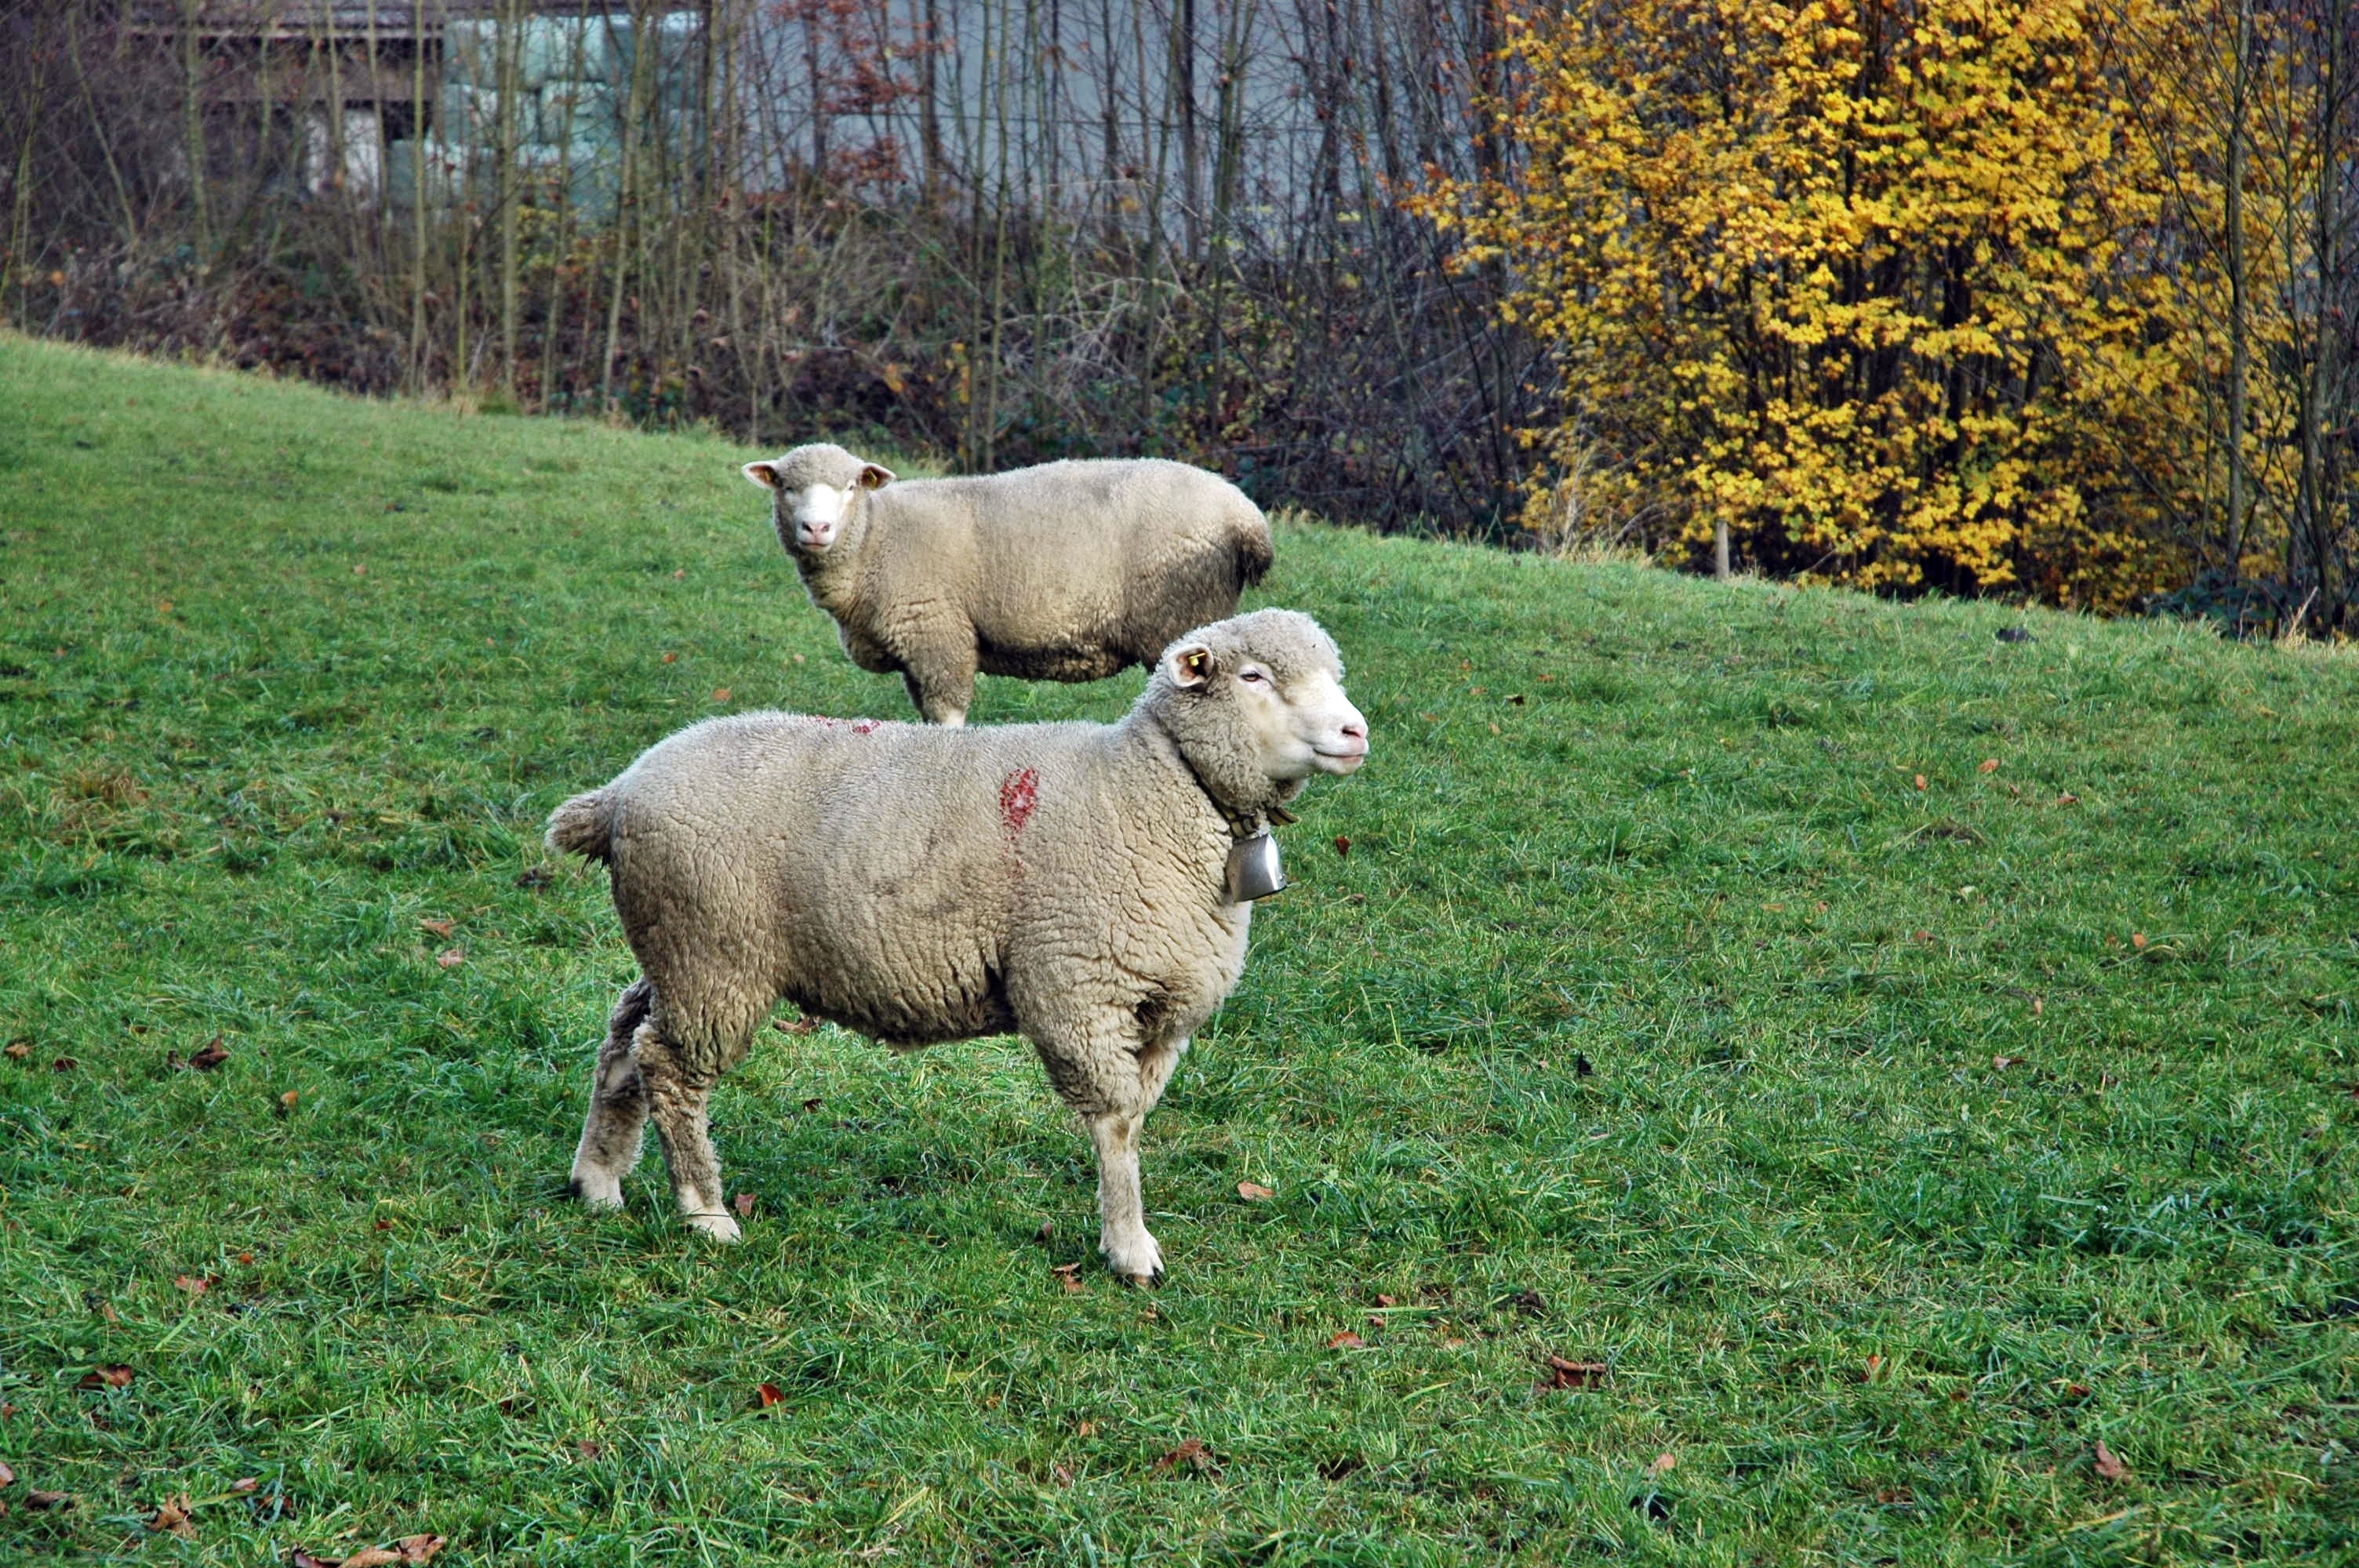
grass, farm, meadow, pasture, grazing, livestock, sheep, mammal, fauna, graze, vertebrate, sheeps, rural area, cattle like mammal